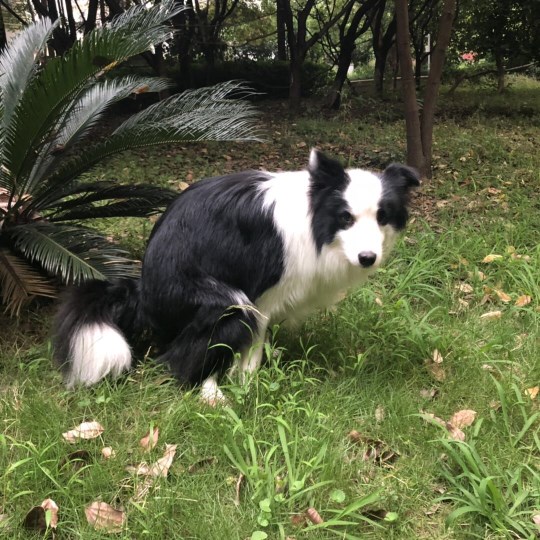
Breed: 2594-n000109-Border_collie